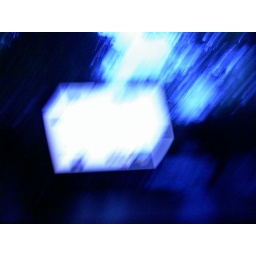
early in the morning after sitting at the computer all night